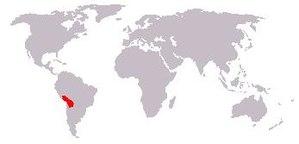
L'alpaga ou l'alpaguette est un mammifère domestique de la famille des camélidés. Alors qu'on a longtemps considéré qu'il était très proche du guanaco, une étude de 2001 a montré qu'il avait un ancêtre commun plus récent avec la vigogne qu'avec le guanaco.